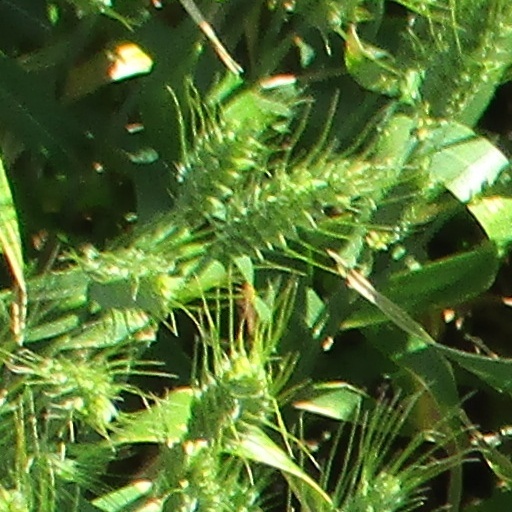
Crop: wheat